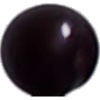
Label: Cherry Wax Black 1